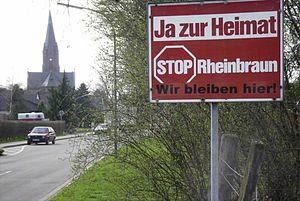
La mine de Garzweiler est un site d’extraction de lignite à ciel ouvert, nommé d’après le village de Jüchen-Garzweiler dans la commune de Jüchen, situé à une dizaine de kilomètres au sud de Mönchengladbach, en Rhénanie-du-Nord-Westphalie, et exploitée par l'entreprise RWE Power.